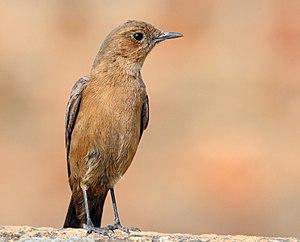
Le genre Oenanthe regroupe des passereaux insectivores et migrateurs.